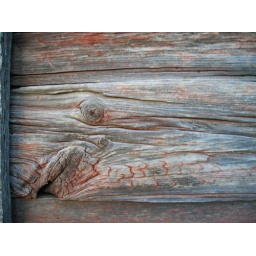
An old house found along the road. I like the wornout red colour in the fibers.